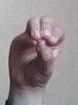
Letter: ha